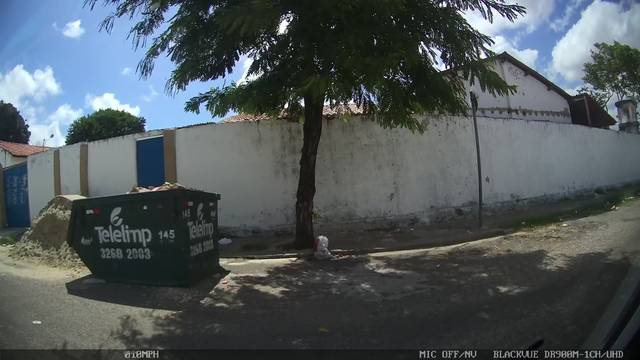
Region: Brazil
Coordinates: -3.749, -38.563